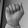
ASL letter: A